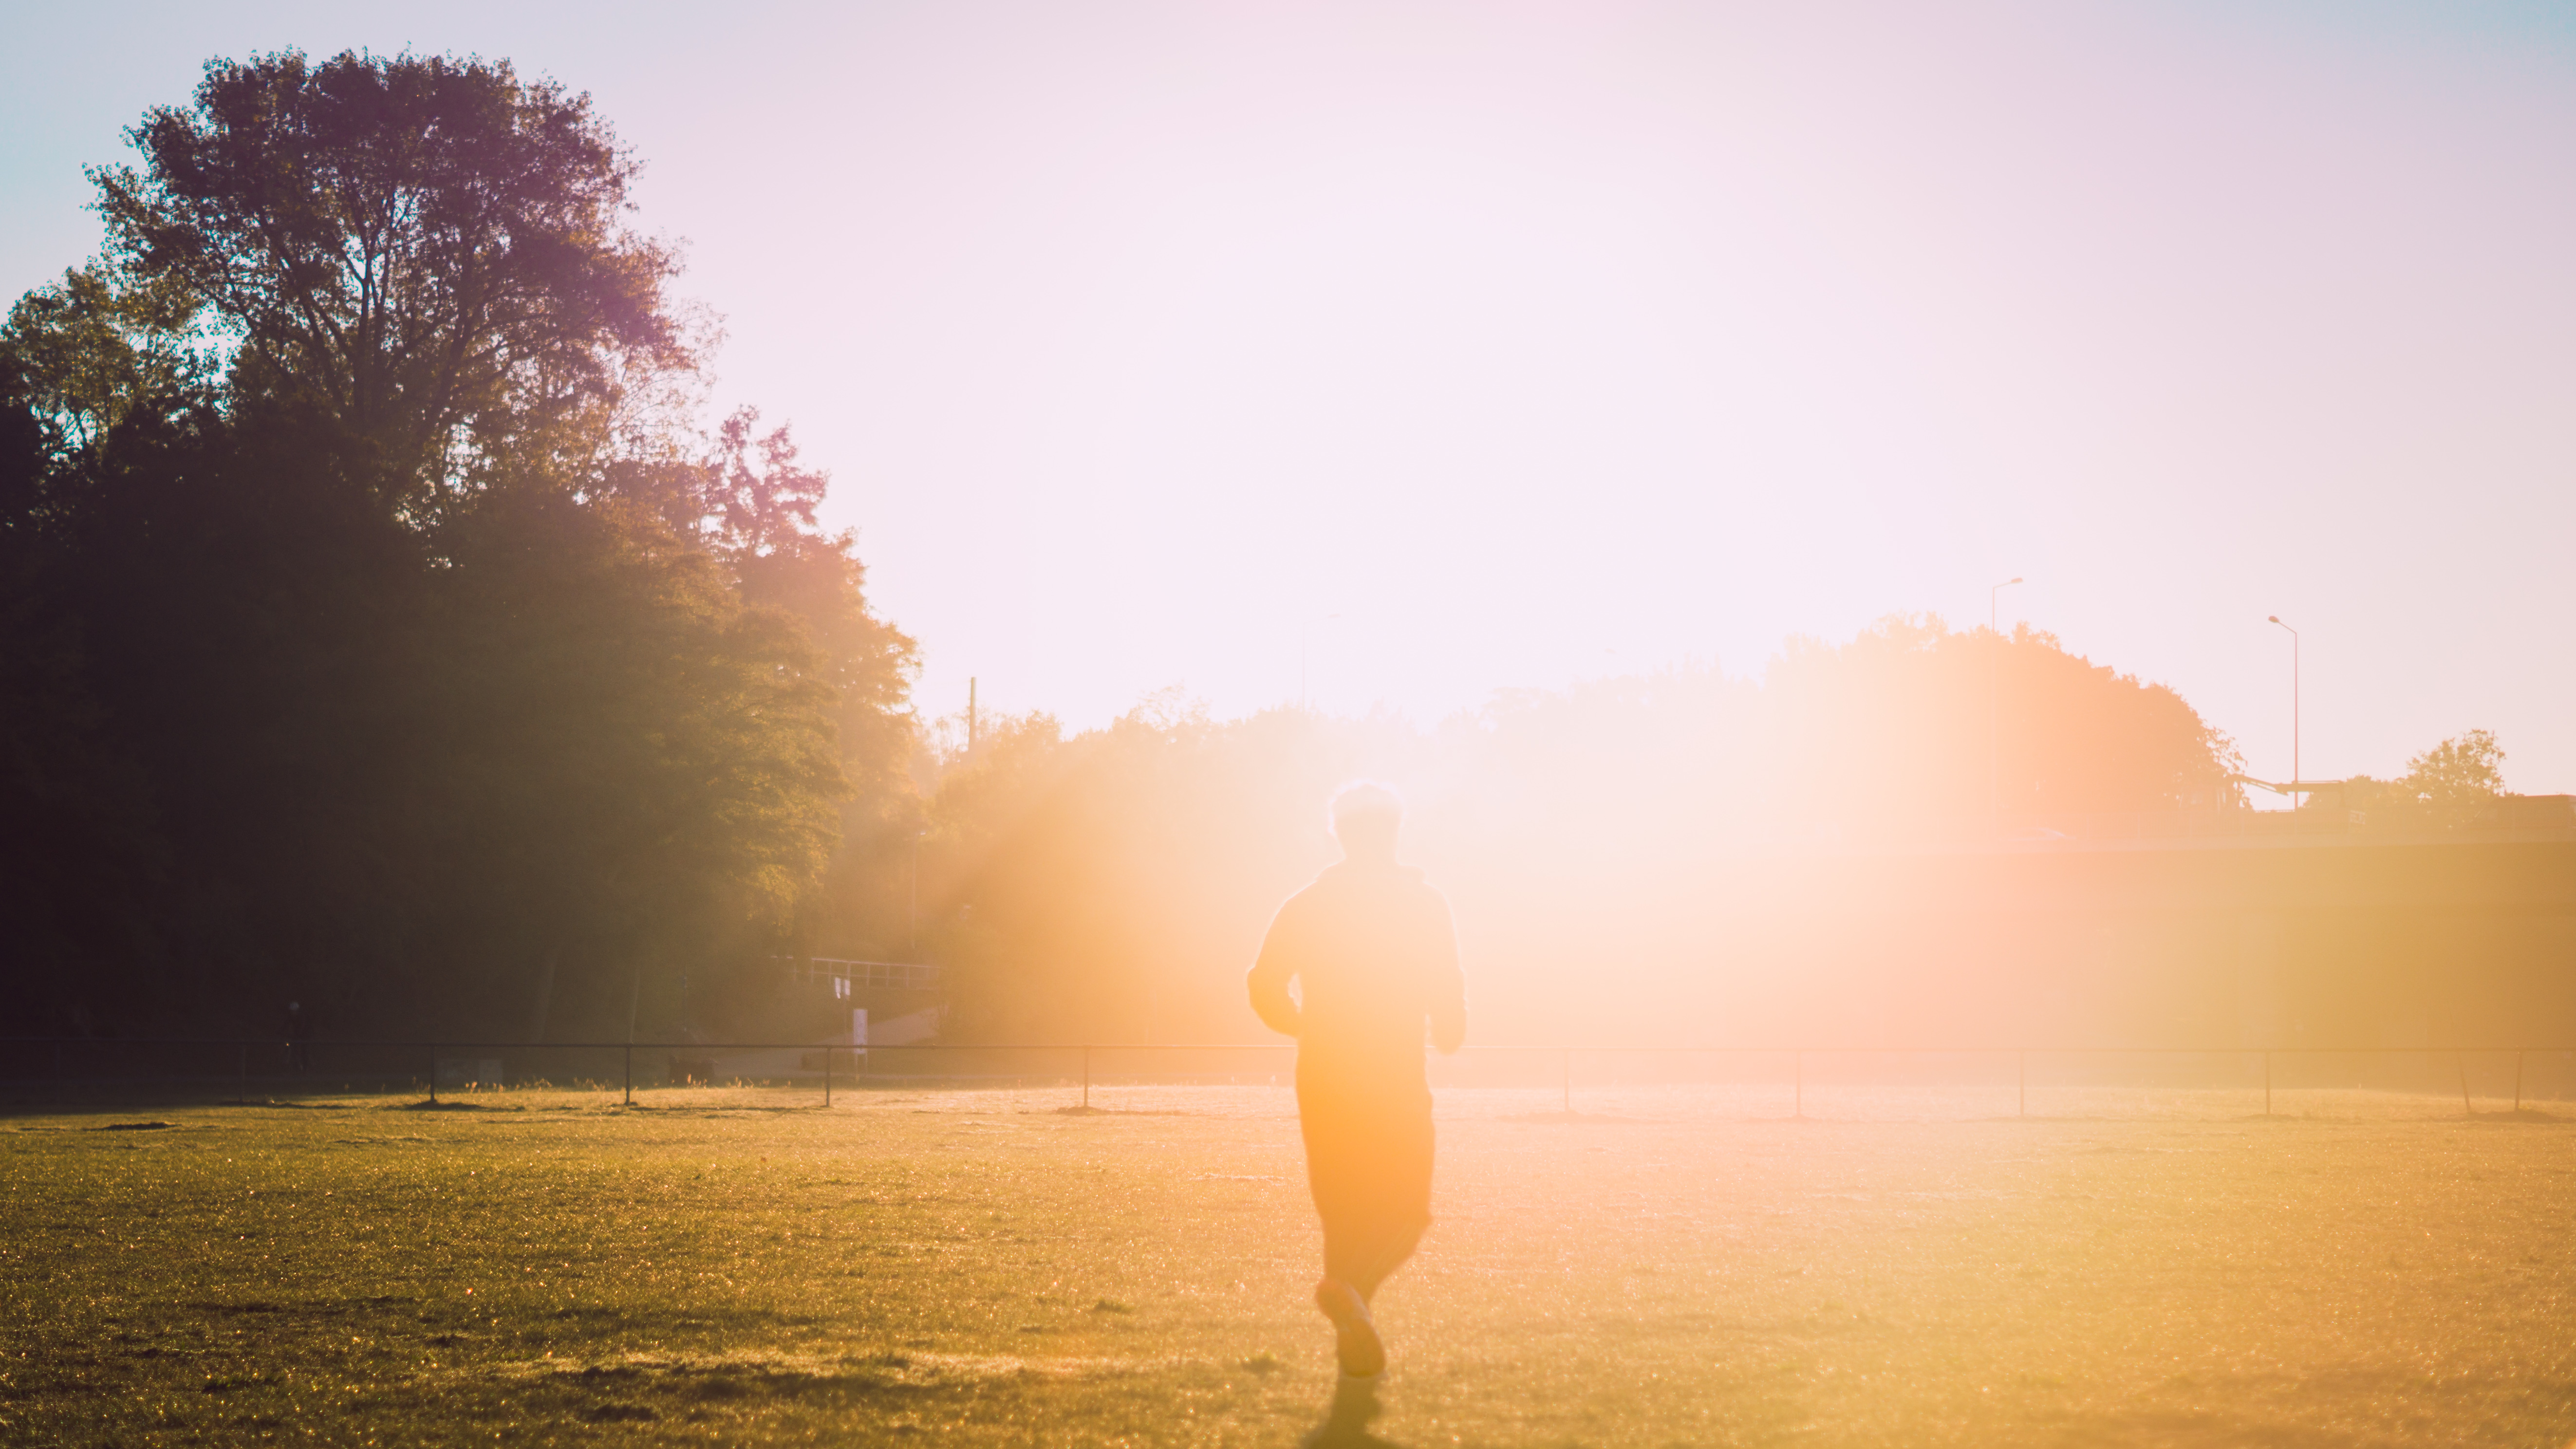
sea, horizon, sun, fog, sunrise, sunset, mist, sunlight, morning, wave, dawn, dusk, evening, reflection, haze, sonystreetphotographer, atmospheric phenomenon